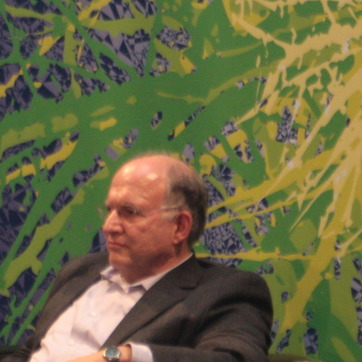
Material: hair